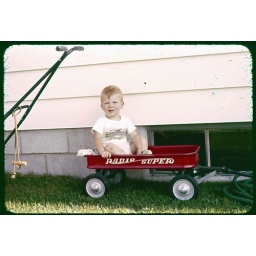
Mike Schur in a red wagon at the Schurs' house in Mankato, MN, summer 1956.